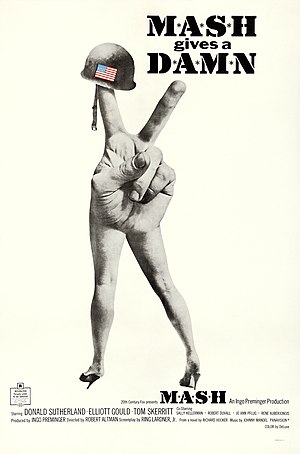
MASH (film)
MASH er en satirisk spillefilm fra 1970 instrueret af Robert Altman. Den er baseret på Richard Hookers roman MASH: A Novel About Three Army Doctors fra 1968. Filmen vandt Den Gyldne Palme i Cannes.